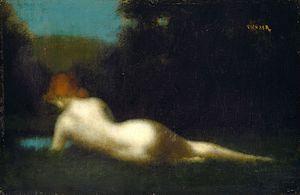
Jean-Jacques Henner est un peintre français, né à Bernwiller le 5 mars 1829, et mort à Paris 9ᵉ le 23 juillet 1905.